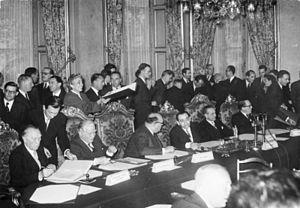
1954 est une année commune commençant un vendredi.